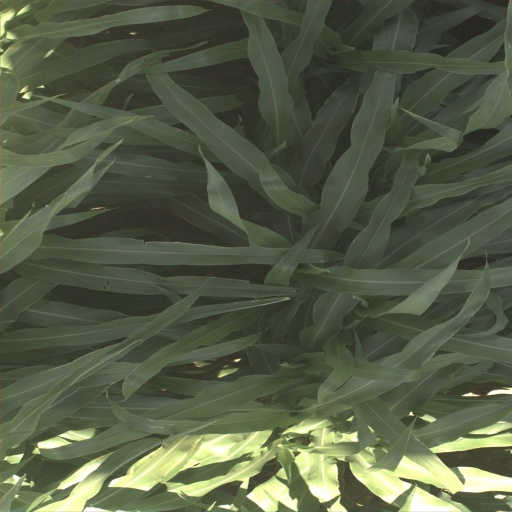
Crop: sorghum